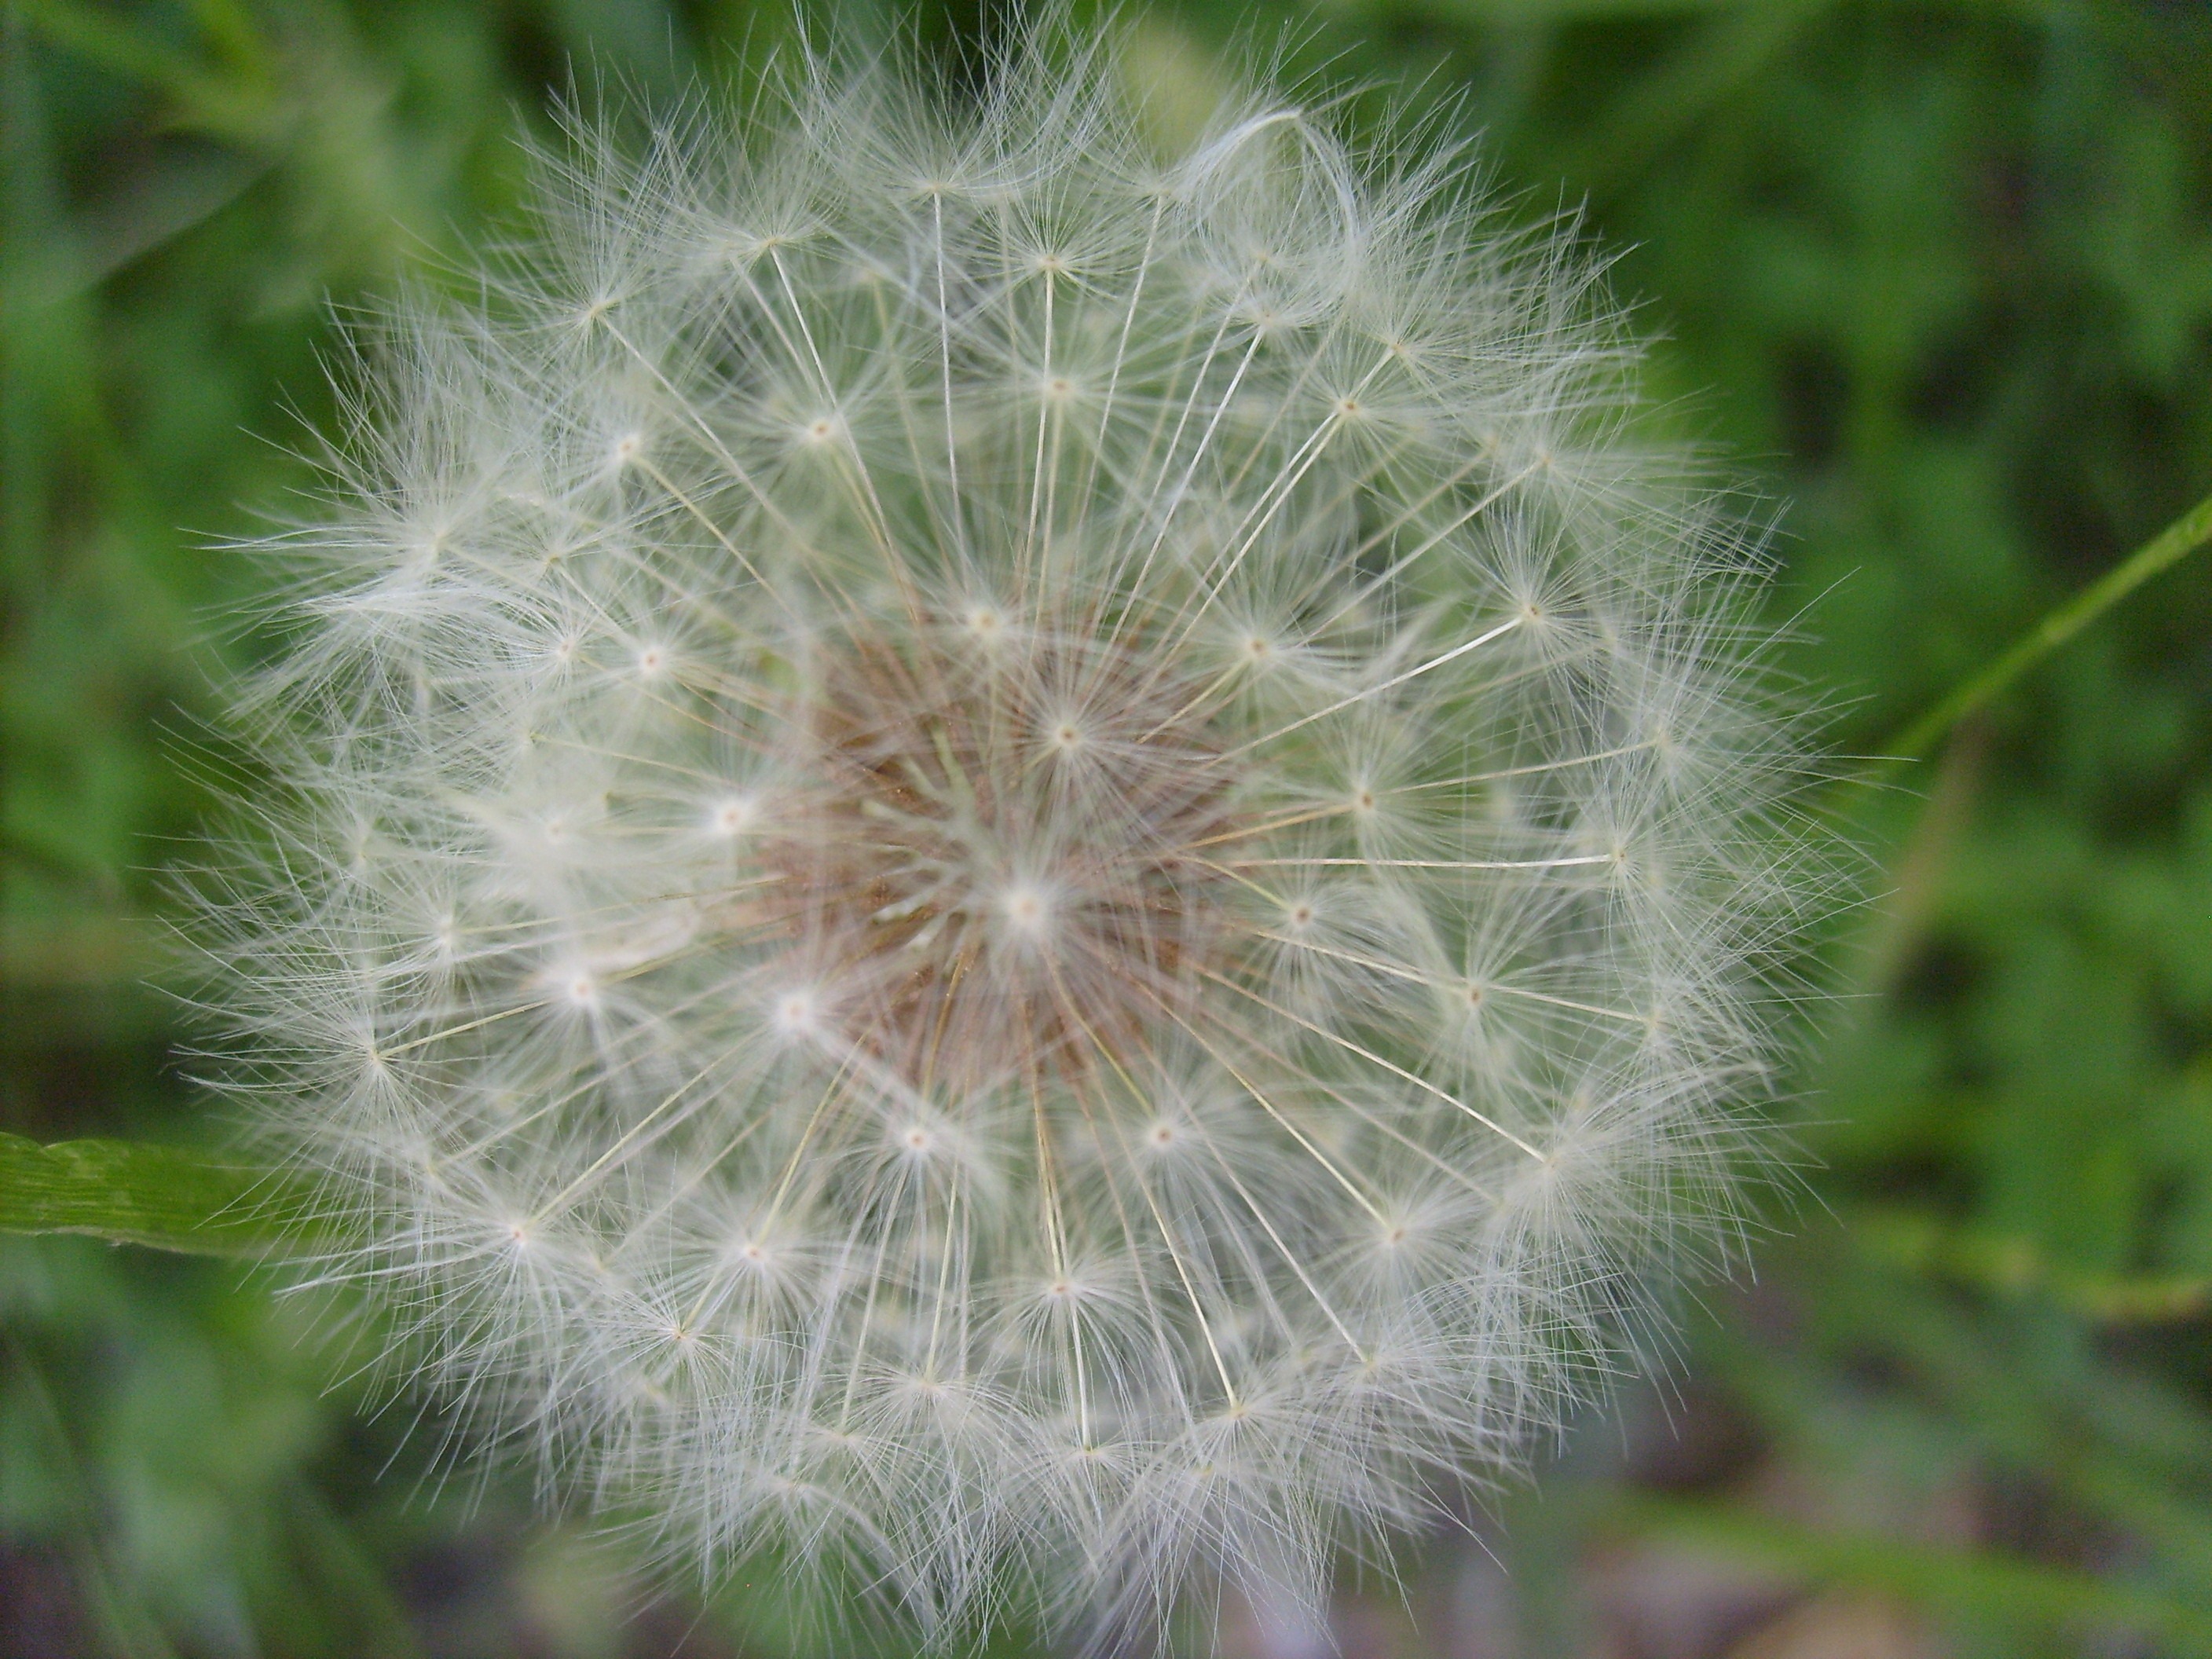
nature, grass, blossom, growth, plant, meadow, dandelion, seed, flower, wind, flying, summer, spring, biology, botany, float, flora, childhood, season, life, wildflower, close up, seeds, ball, thistle, fluff, delicate, blow, fragile, fuzz, macro photography, flowering plant, daisy family, fragility, plant stem, land plant, thorns spines and prickles